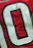
Number: 0